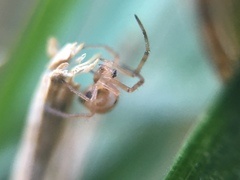
Species: Lactrodectus_hesperus